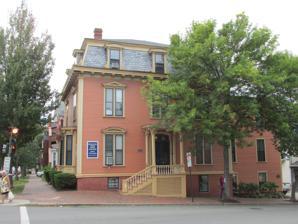
Building: Griffin House (Portland, Maine)
Country: United States of America
Year built: 1871
Historic house in Maine, United States United States historic place Griffin House U.S. National Register of Historic Places Griffin House Show map of Maine Show map of the United States Location 200 High Street , Portland, Maine Coordinates 43°39′21″N 70°15′59″W / 43.65583°N 70.26639°W / 43.65583; -70.26639 Built 1871 Architectural style Second Empire NRHP reference No. 84001360 Added to NRHP July 19, 1984 The Griffin House is a historic house at 200 High Street in Portland, Maine .  Built in 1871, it is one of the city's finer examples of Second Empire architecture, and was an early example of the trend to build further away from the city's port district.  It was listed on the National Register of Historic Places in 1984. Description and history The Griffin House is located in a residential area just north of Portland's downtown area, at the northwest corner of High Street and Cumberland Avenue .  It is a large 2 + 1 ⁄ 2 -story wood-frame structure, with a mansard roof providing a full third floor, clapboard siding, and a brick foundation.  The roof eave is modillioned, and the dormers projecting from it have segmented-arch tops and decorative surrounds.  The main facade faces east, and is three bays wide.  A side-facing stair leads up to the central entrance, which is sheltered by a porch supported by a bracketed square posts.  Windows on the first floor are topped by a segmented arches with ears and brackets, while those on the second floor have eared gables.  The building corners sport paneled pilasters. The house was built in 1871 for Charles S.D. Griffin, an executive of the Portland Gas Company.  It was built in the wake of the city's devastating 1866 fire, which destroyed a large portion of its waterfront.  At the time of its construction, the area to the north was largely undeveloped.  The house remained in the Griffin family until 1936, although it was divided into a two-family in 1876.  It underwent a careful restoration in the 1980s. See also National Register of Historic Places listings in Portland, Maine References